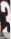
Number: 3